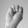
ASL letter: M